Wright Glider

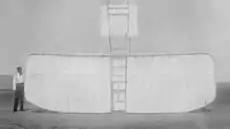
Orville with the 1901 glider, its nose pointing skyward

The 1901 Wright Glider was the second of the brothers' experimental gliders. They tested it over the Kill Devil Hills, four miles south of Kitty Hawk. The glider was similar to the 1900 version, but had larger wings. It first flew on July 27, 1901, and was retired on August 17. During this time it made between 50 and 100 free flights, in addition to tethered flights as a kite.